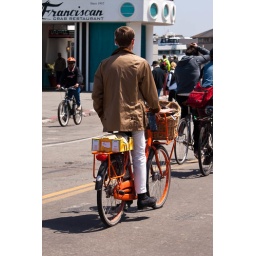
05913 Wicker basket in front, box of mangoes in back